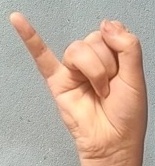
ASL sign: J